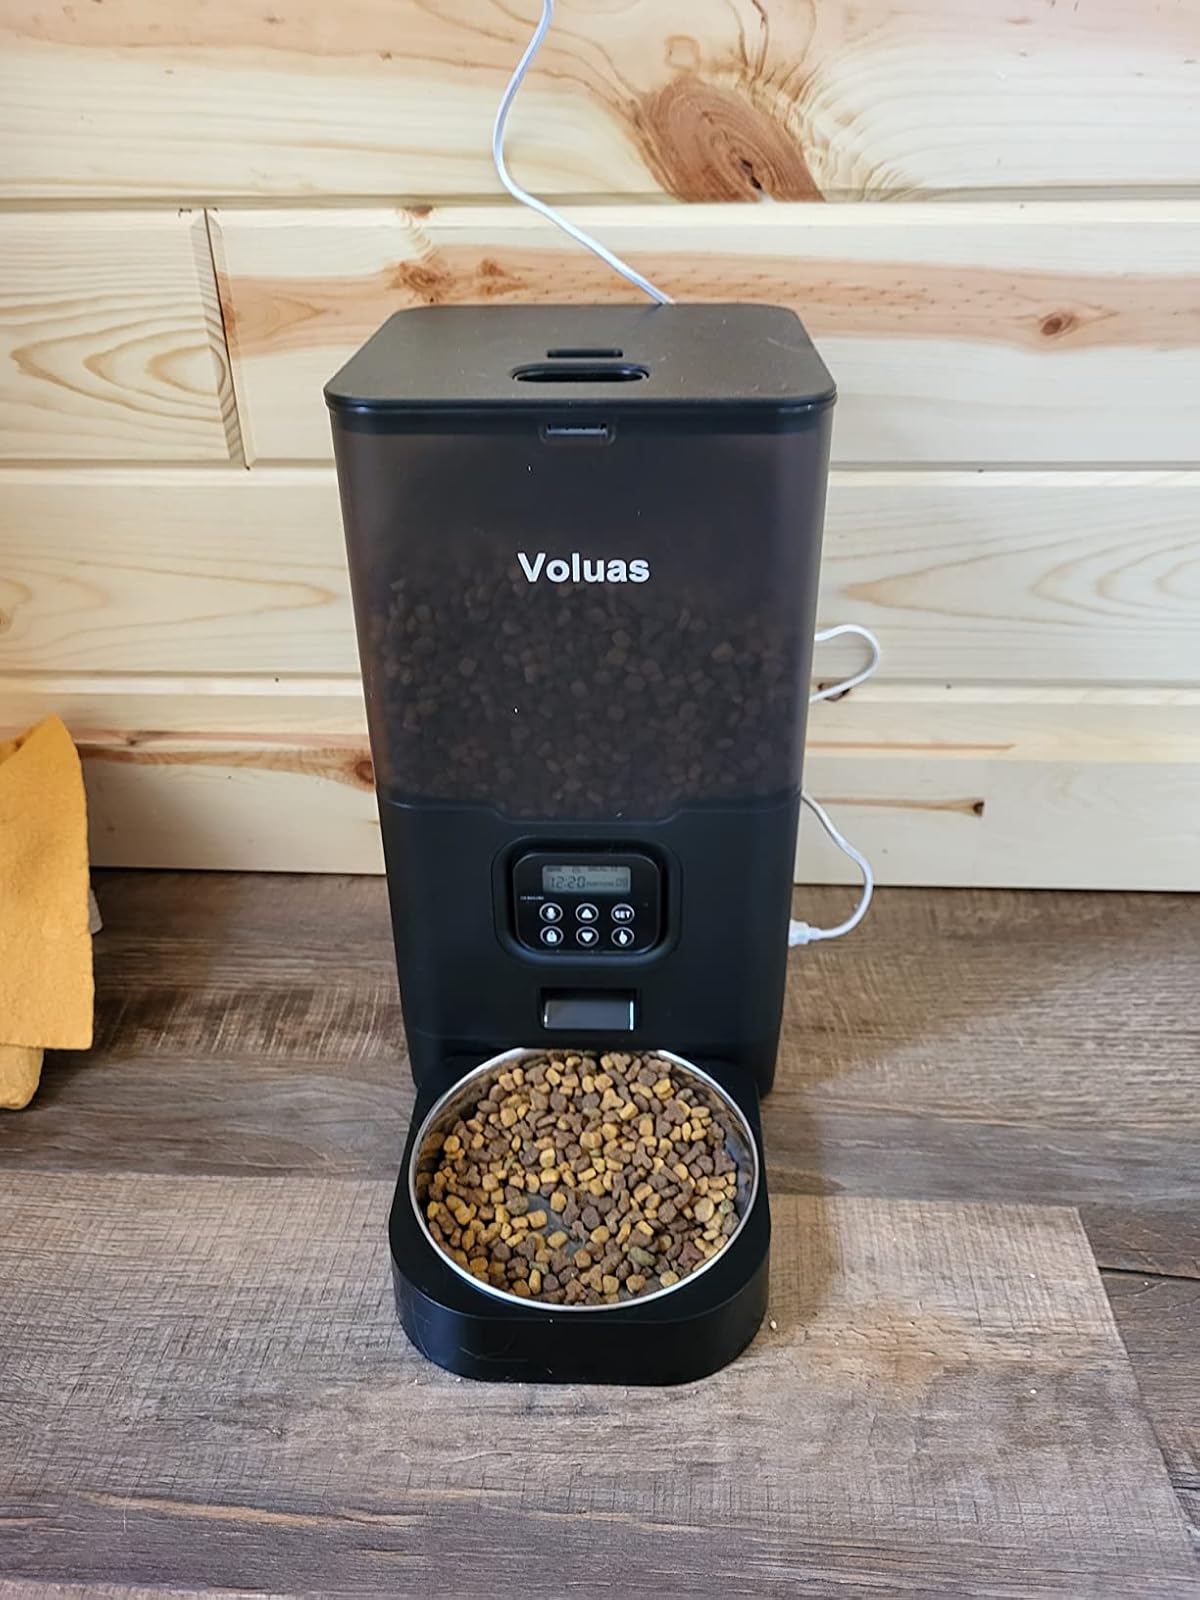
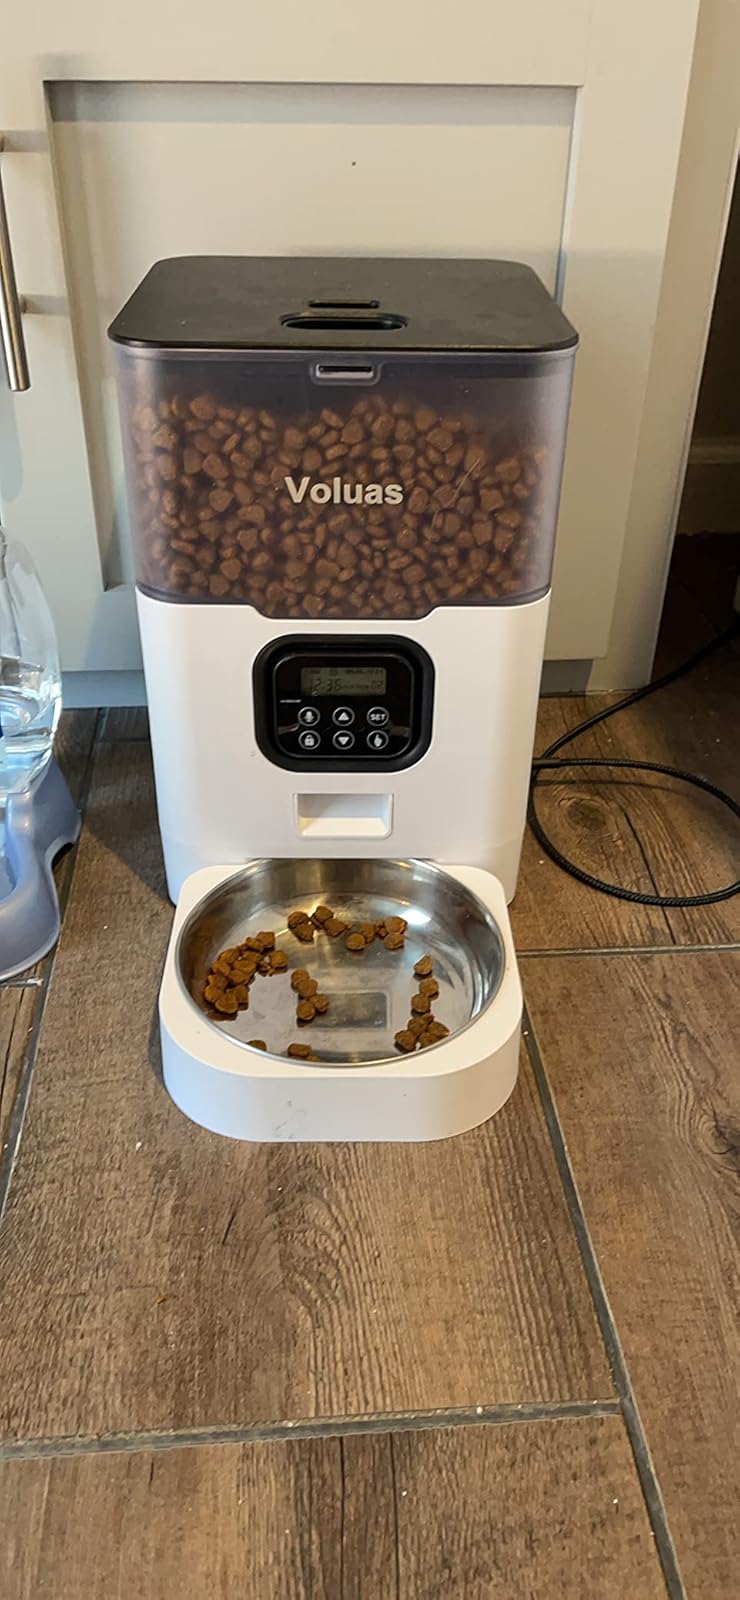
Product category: items_feeder
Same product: no